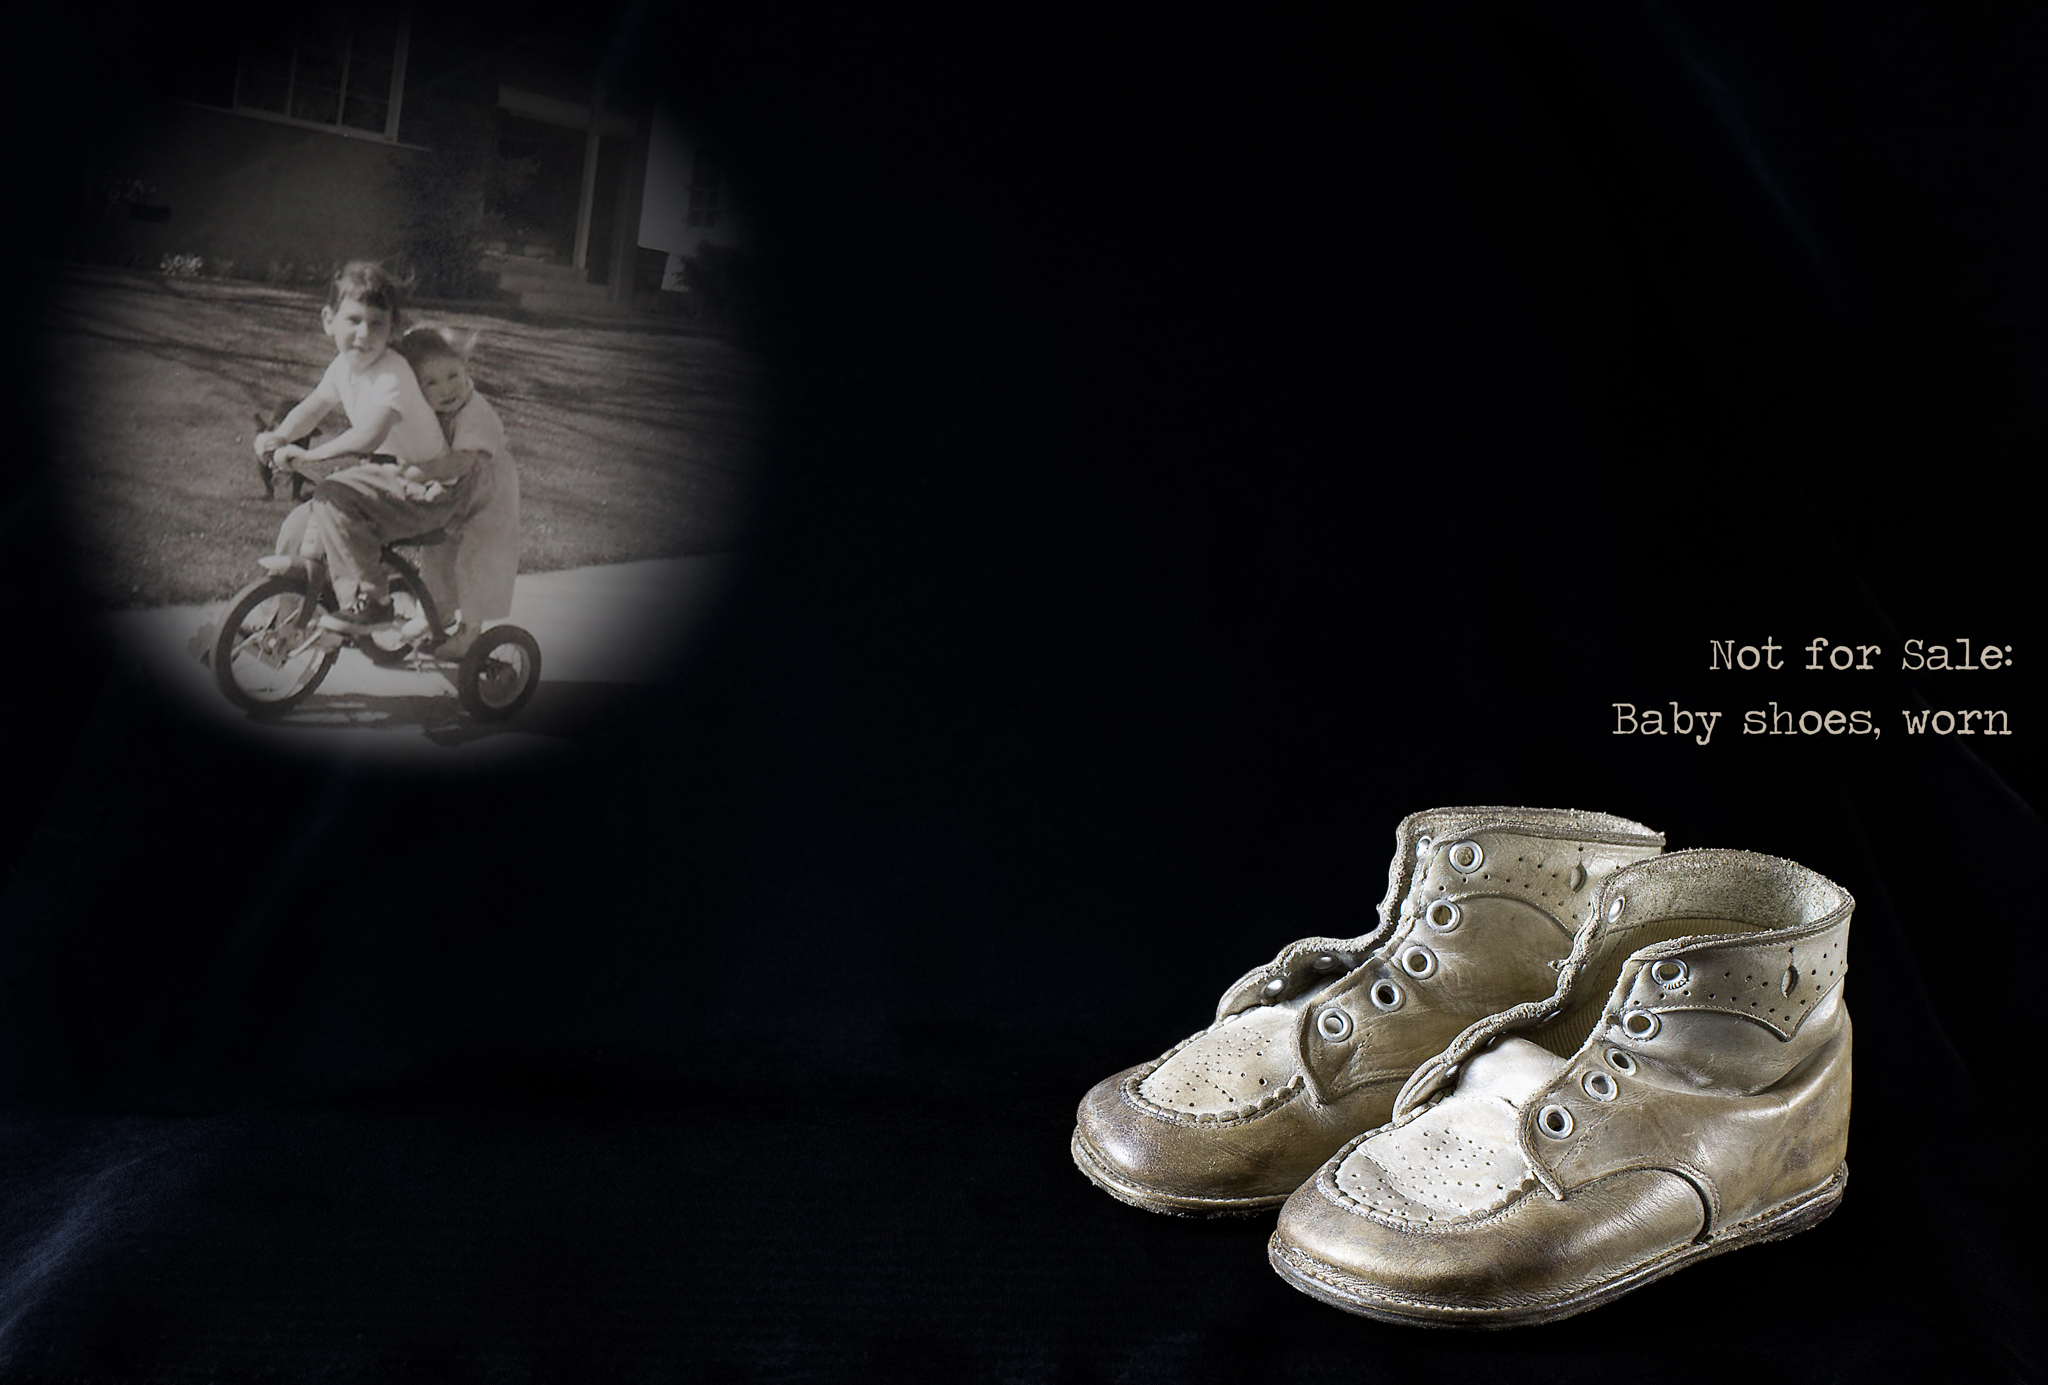
shoe, leather, tricycle, old, darkness, two, baby, shoes, girls, footwear, 50s, babyshoes, saying, 6ws, oldpicture, hemingway